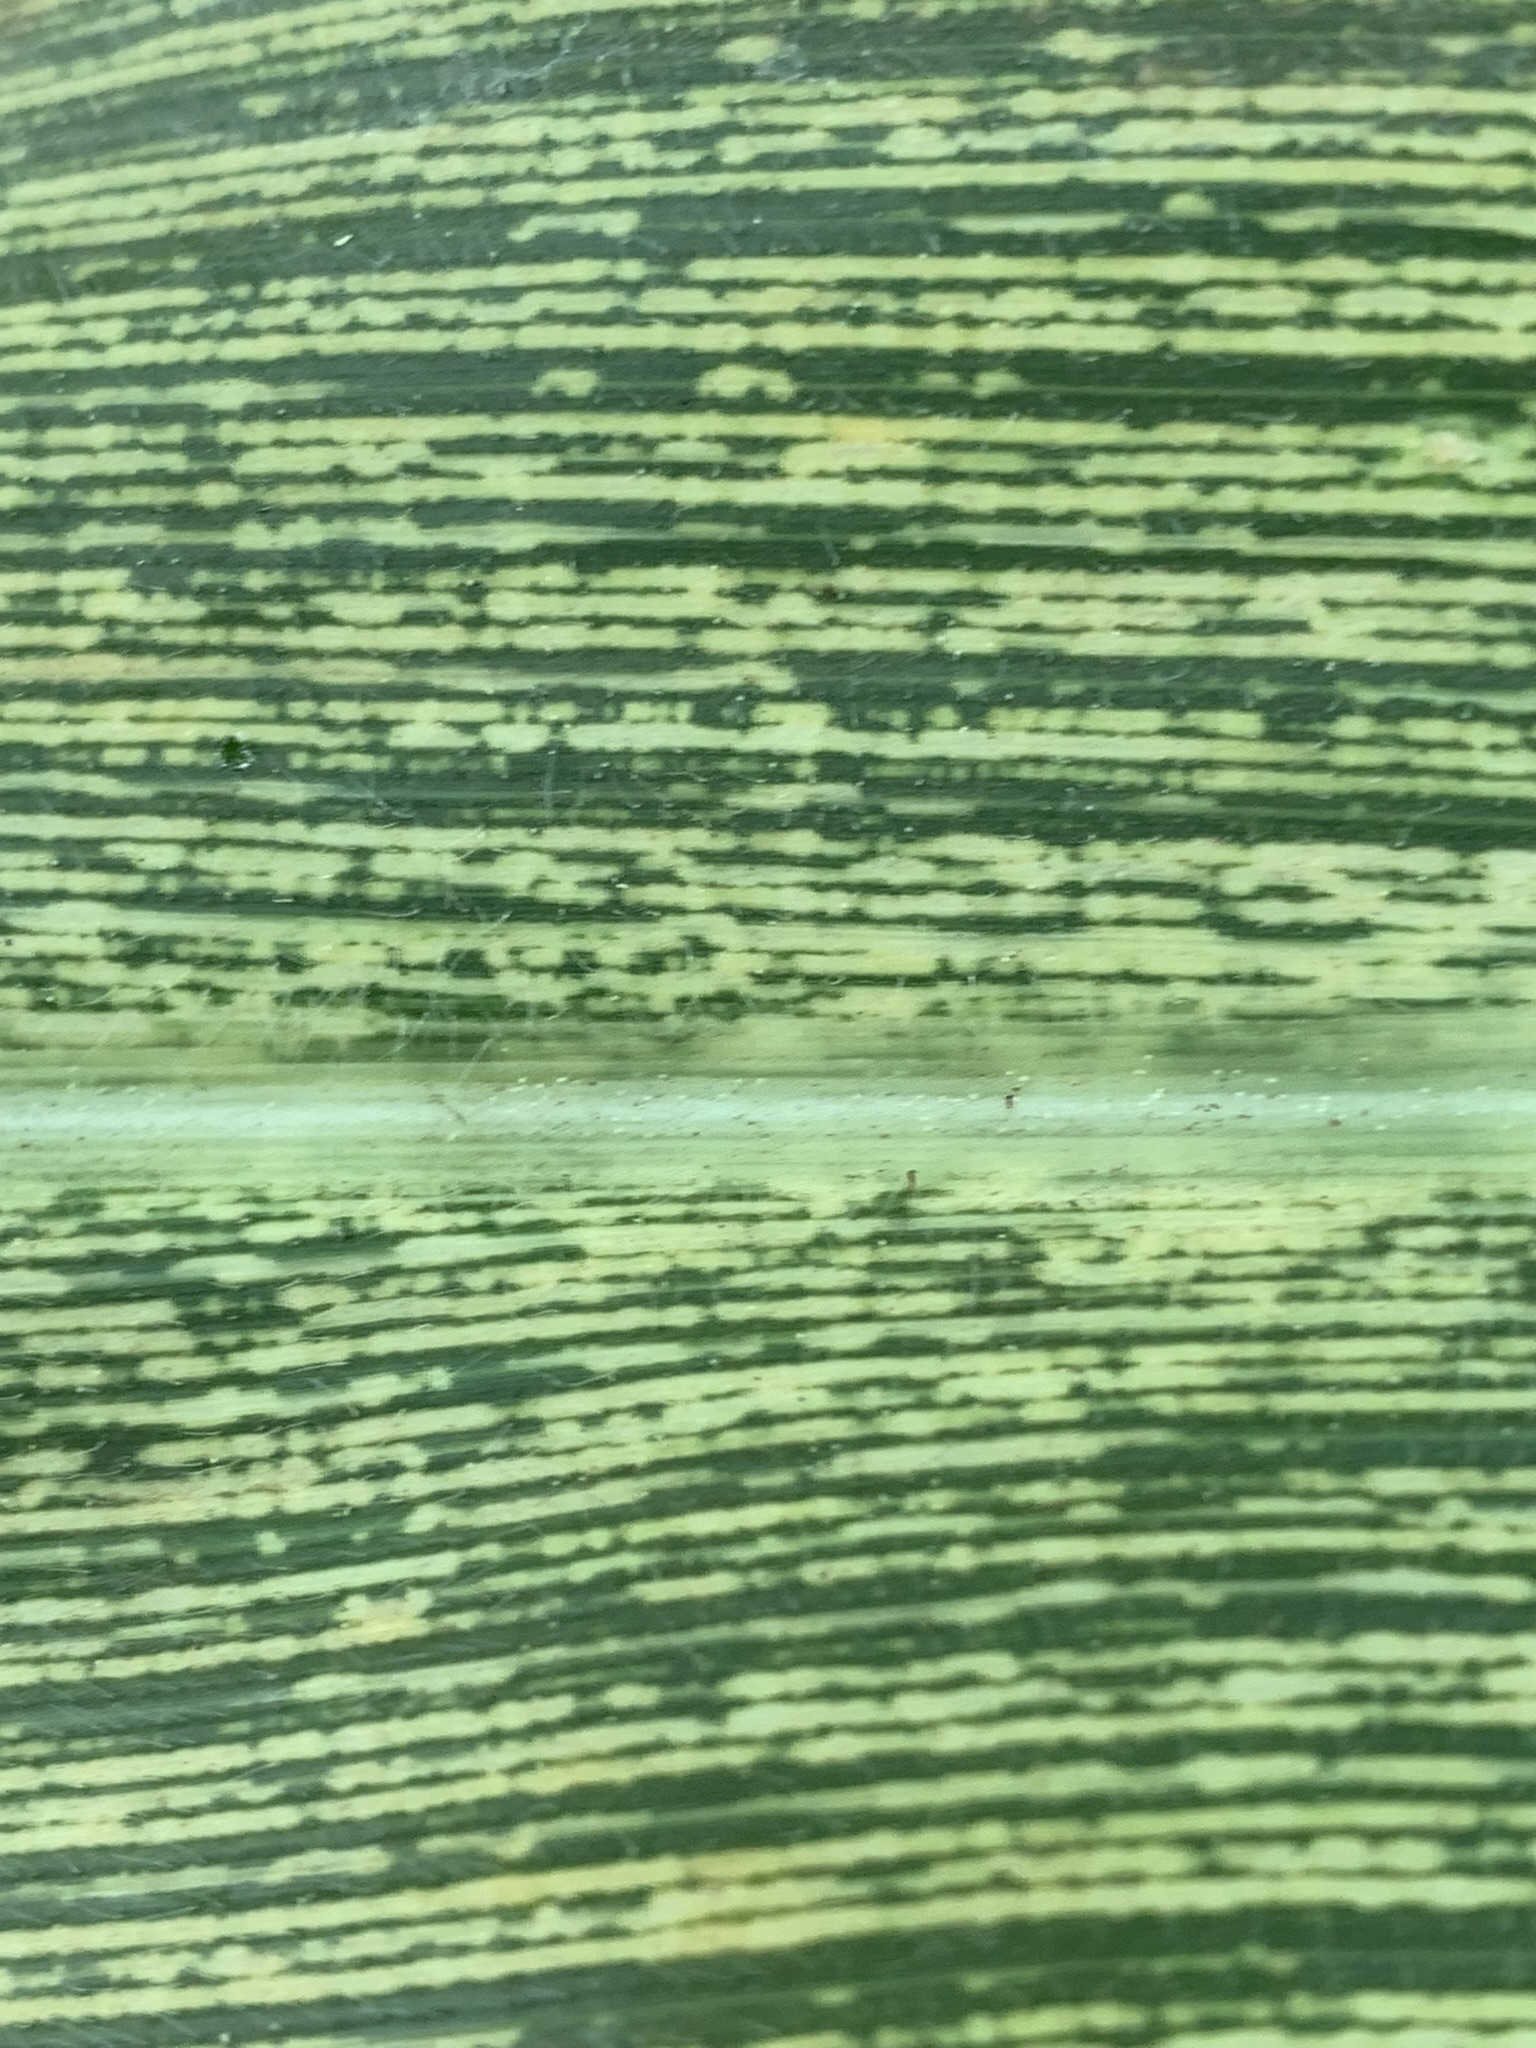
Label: MSV